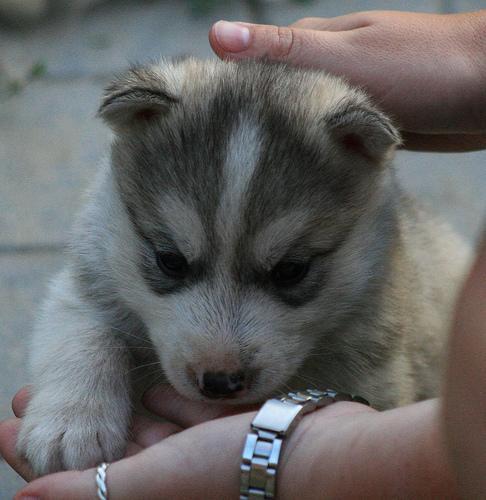
Eskimo_dog